Basil II

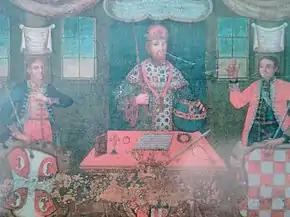
Personifications of Serbia and Croatia in front of Basil II, painting by Joakim Marković, 18th century.

In 1014, Basil was ready to launch a campaign aimed at destroying Bulgarian resistance. On 29 July 1014, in the Battle of Kleidion, he and his general Nikephoros Xiphias outmaneuvered the Bulgarian army, which was defending one of the fortified passes. Samuel avoided capture through the valor of his son Gabriel. Having crushed the Bulgarians, Basil exacted his vengeance cruelly—he was said to have captured 15,000 prisoners and fully blinded 99 of every 100 men, leaving one one-eyed man in each cohort to lead the rest back to their ruler. A possible reason for this vengeance was that, in Byzantine eyes, the Bulgarians were rebels against their authority, and blinding was the usual punishment meted out to rebels. Samuel was struck down by the sight of his blinded army and died two days later on 6 October 1014 after suffering a stroke.